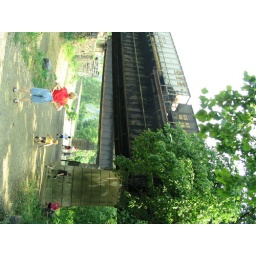
It was cool being under the bridge went the train went over.